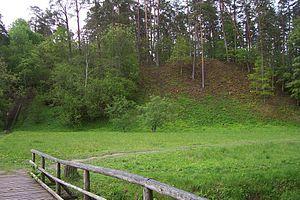
Le parc de Tērvete est situé dans le novads de Tērvete en Lettonie et est la propriété de l'Office National des Forêts letton.